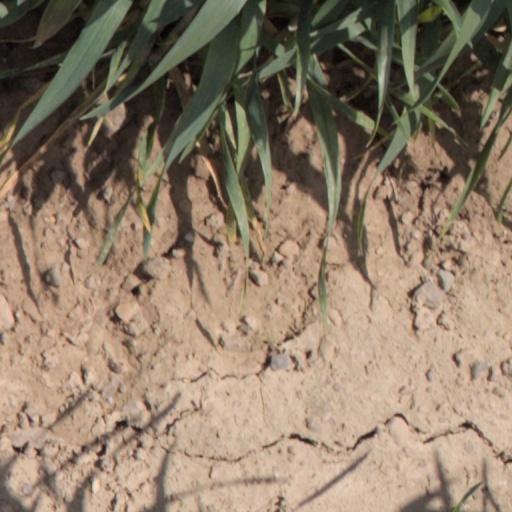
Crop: wheat